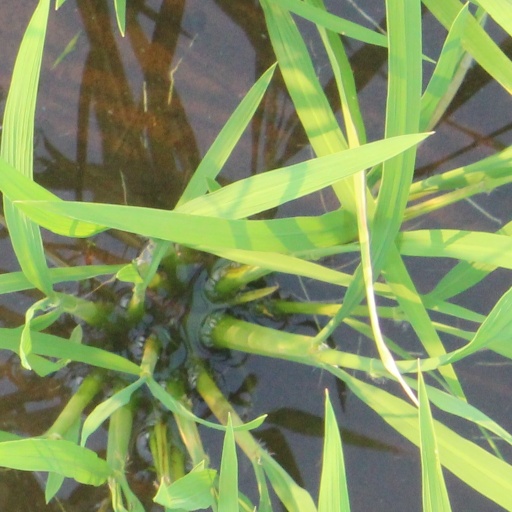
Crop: rice